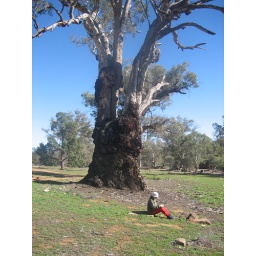
red pants in the afternoon sun